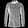
Label: Shirt